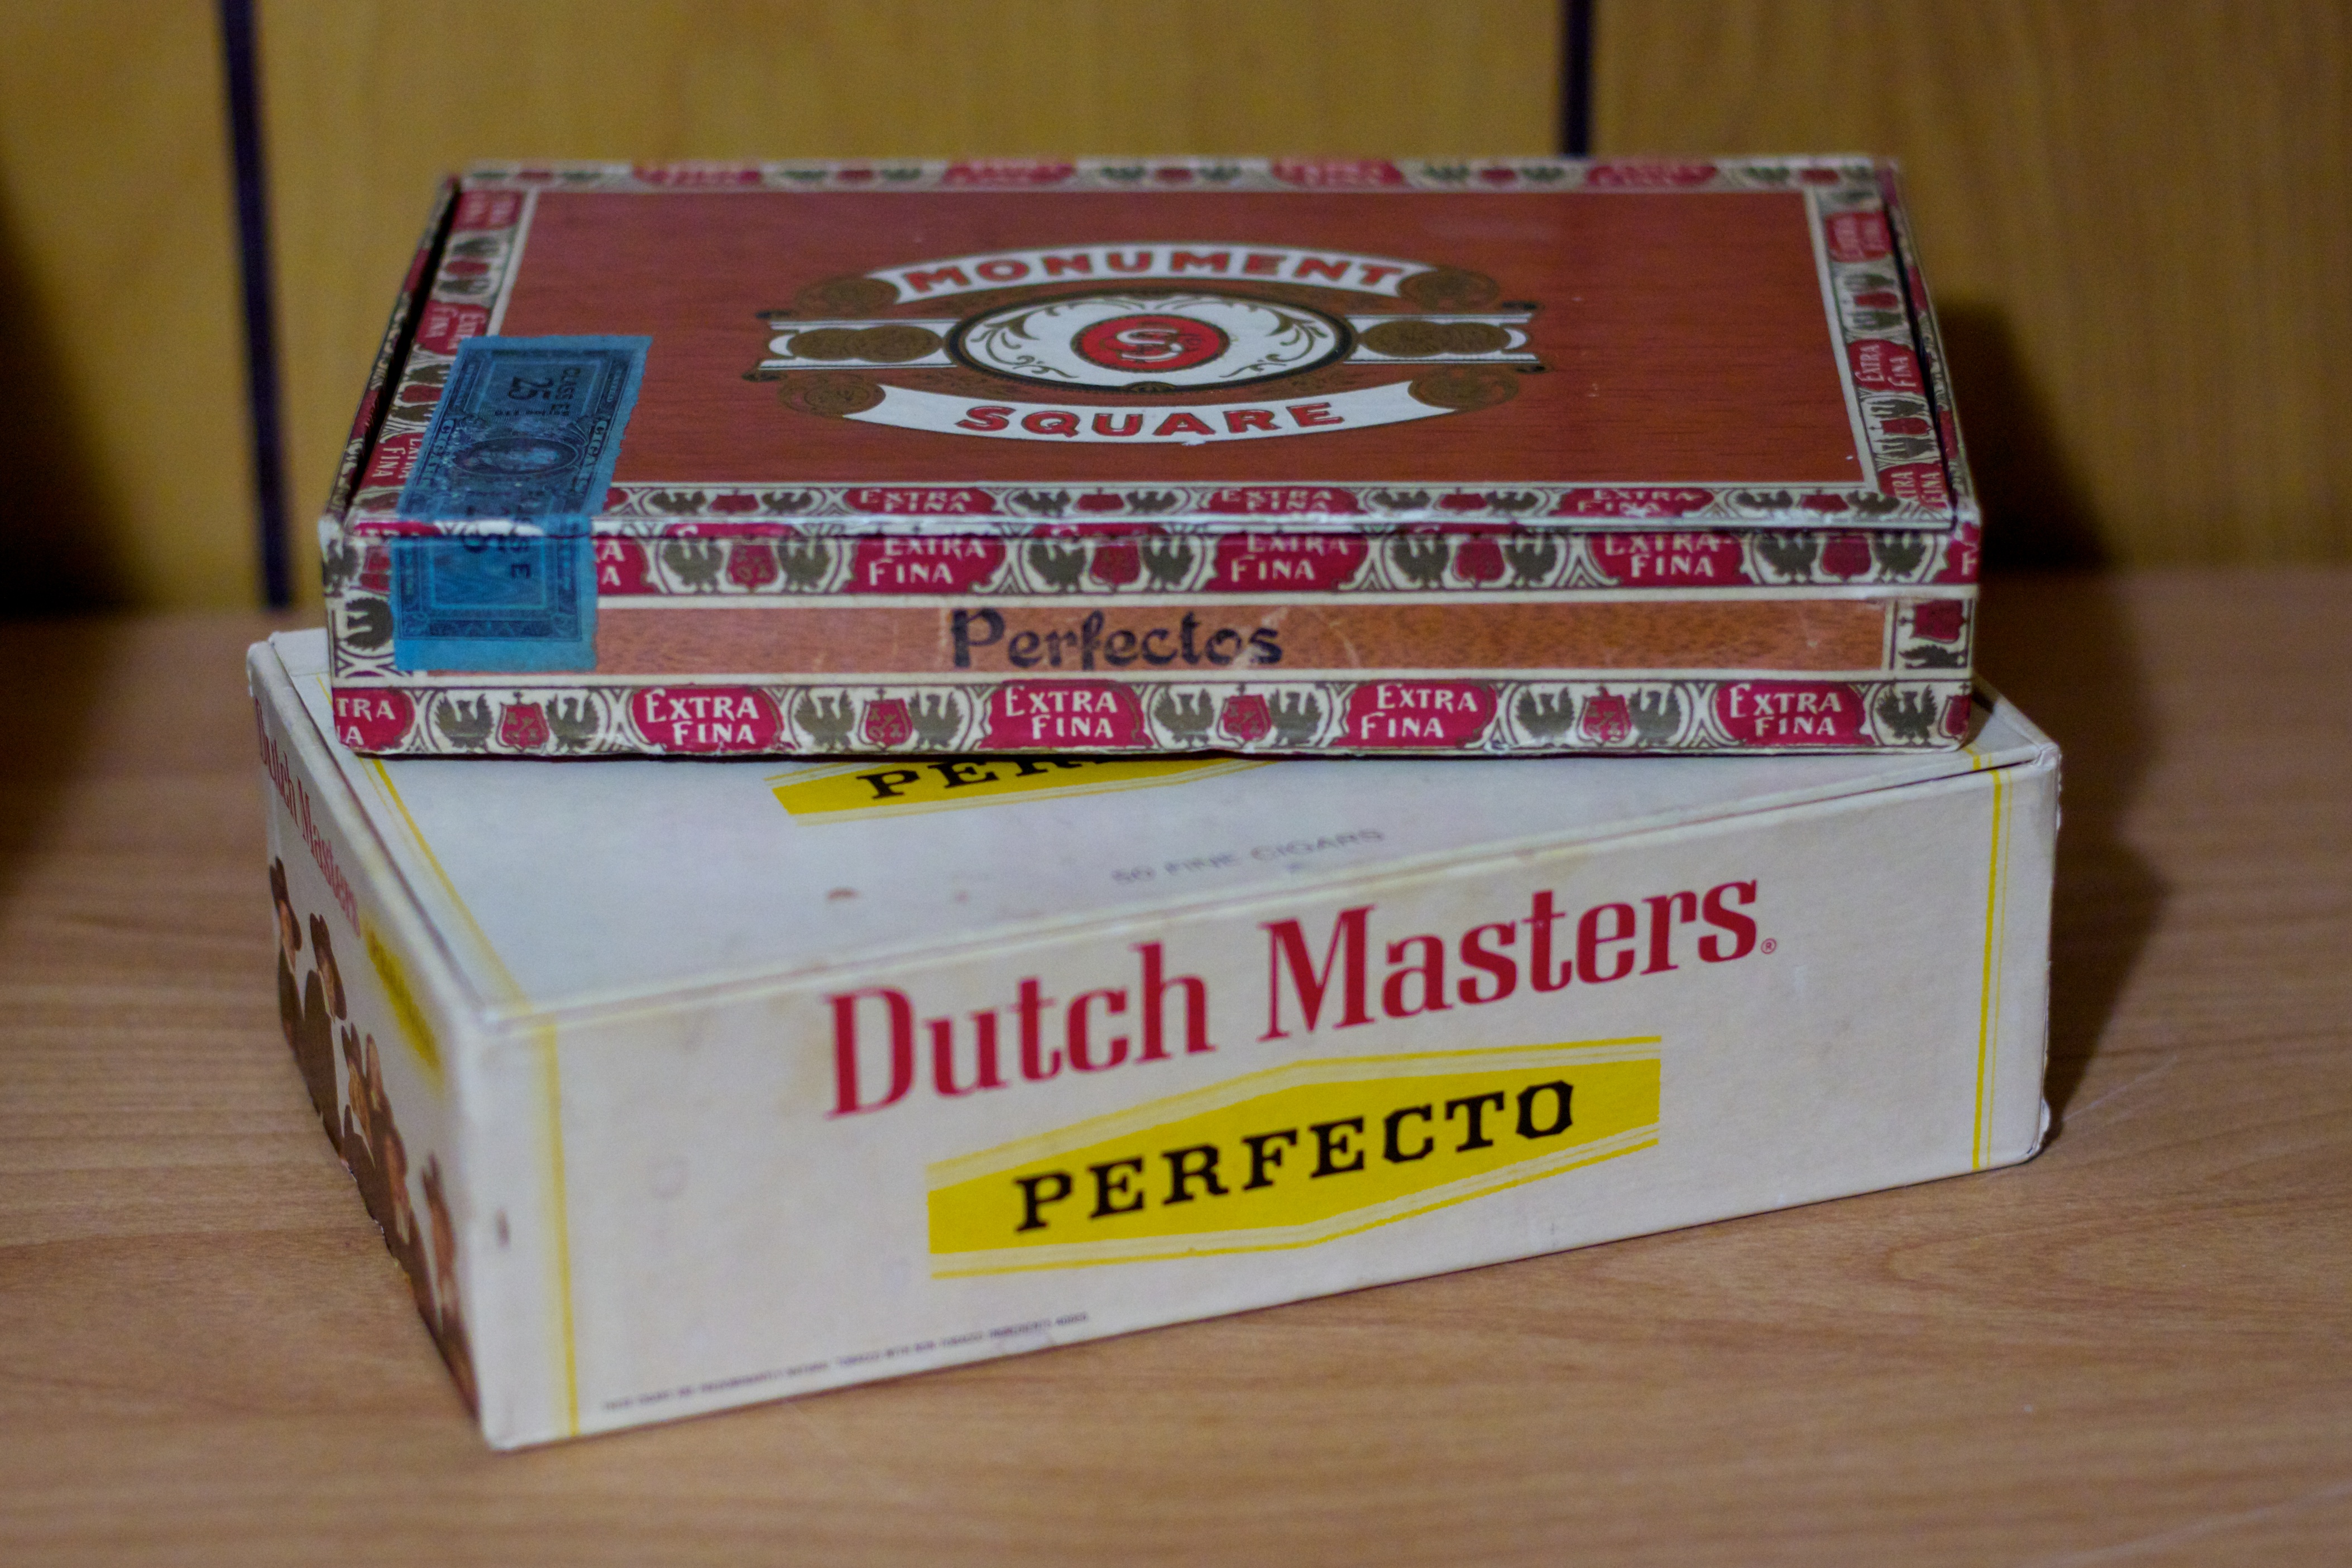
food, box, label